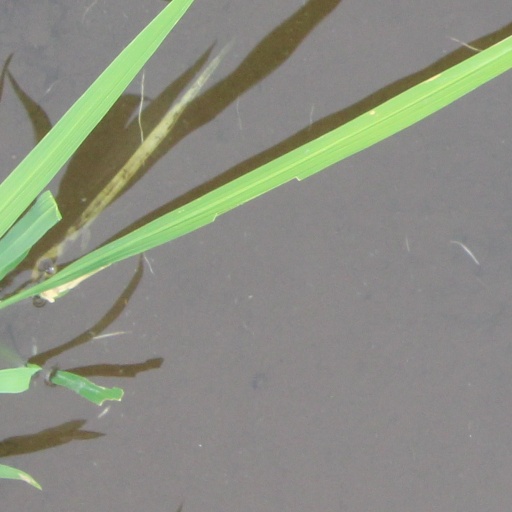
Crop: rice